Martin J. Crawford

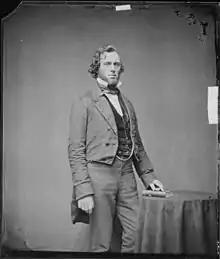
Rep. Martin Jenkins Crawford

From 1845 to 1847, Crawford served in the Georgia House of Representatives. After moving to Columbus, Georgia, in 1849, he served as a delegate to the Southern convention at Nashville in May 1850. From February 1, 1854, to November 1854, Crawford was a judge of the superior courts of the Chattahoochee circuit.